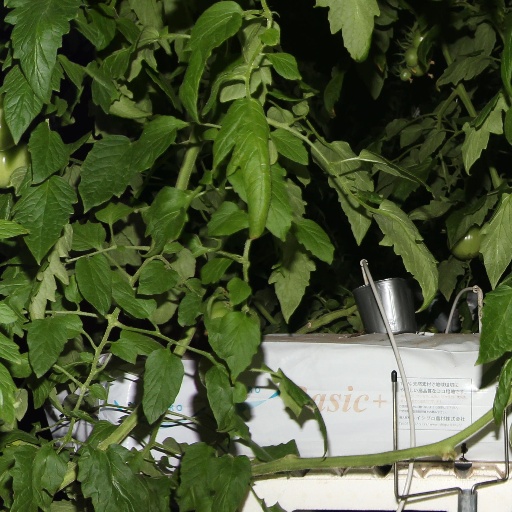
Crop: tomato